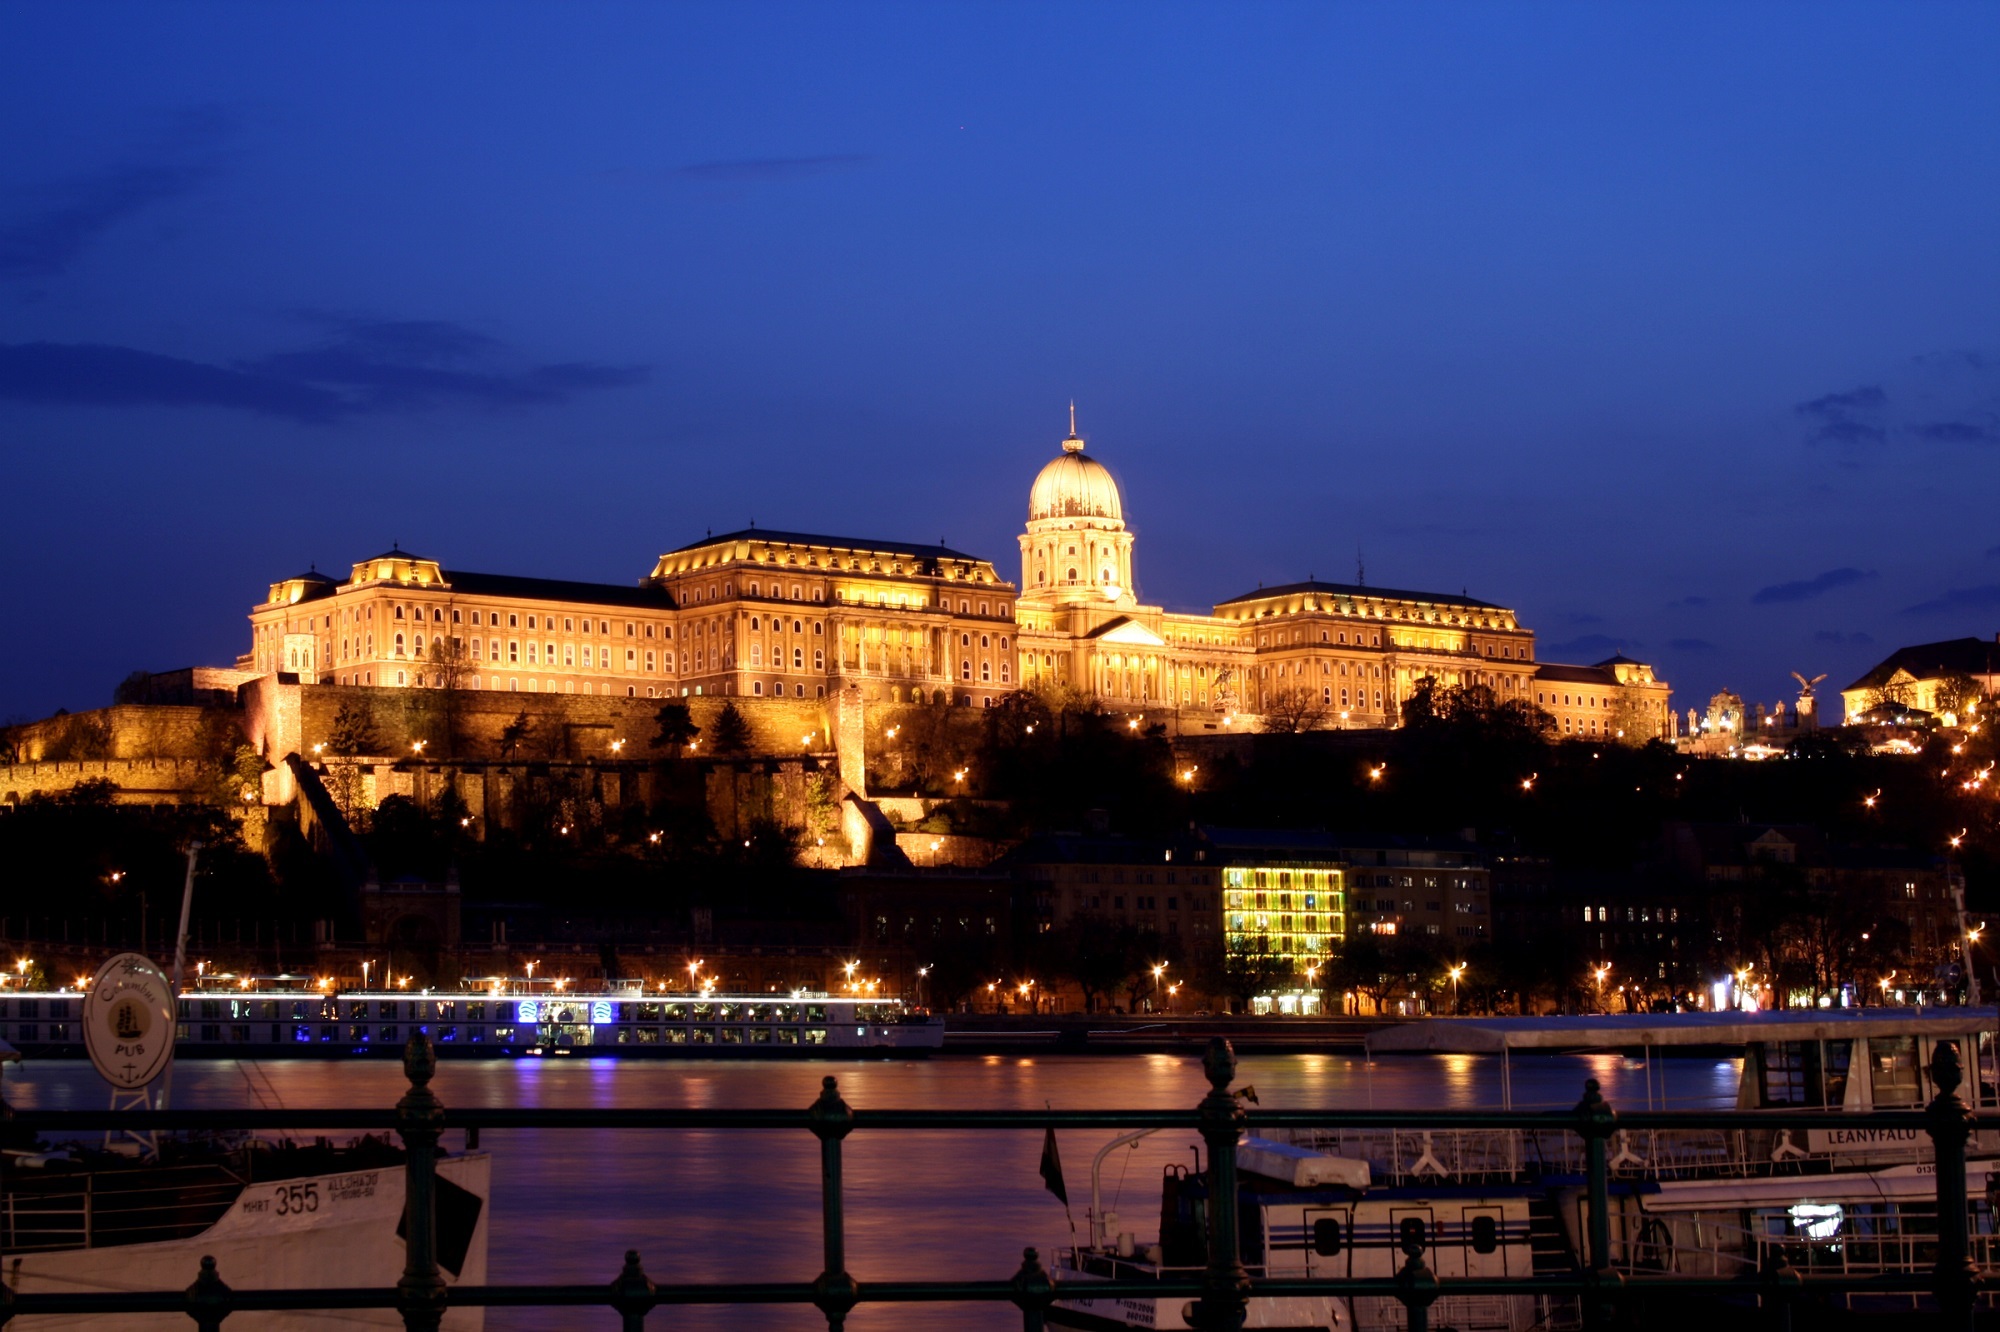
architecture, night, hill, town, palace, city, cityscape, dusk, europe, evening, reflection, landmark, attraction, historic, place of worship, capital, lights, tourists, budapest, hungary, buda castle, danube river, human settlement